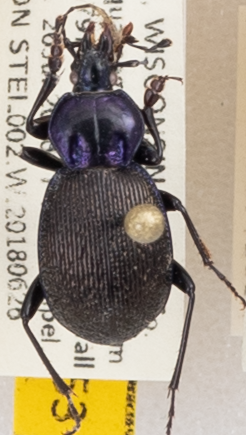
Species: Sphaeroderus stenostomus lecontei
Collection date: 2018-06-26
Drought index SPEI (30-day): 1.274
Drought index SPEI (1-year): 0.09
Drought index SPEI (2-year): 2.09